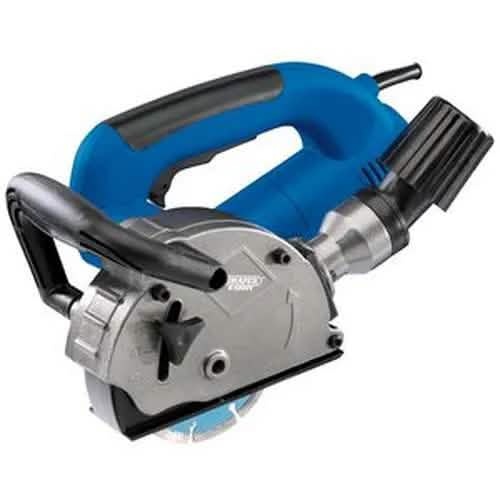
Draper Wall Chaser, 125Mm, 1320W Dr-54956
Draper Wall Chaser, 125mm, 1320W DR-54956 Features: Expert Quality, Adjustable cutting width 8 - 28mm, Adjustable cutting depth 10 - 30mm, Soft start, Dust extraction outlet, Supplied with 2 x diamond blades, side handle, chisel and 3M cable with BS plug Voltage 230V Wattage 1320W No Load Speed 9000rpm Disc Diameter 125mm Bore 22.2mm Supplied in Case Yes Weight 4.54kg 5010559549566 PartNo-WC1320 Draper 54956
Brand: Draper
Category: Hardware > Hardware Accessories > Hardware Fasteners > Nails > Railroad Spikes